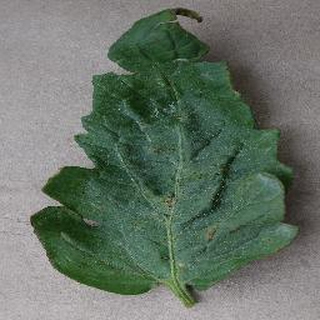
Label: tomato_bacterial_spot